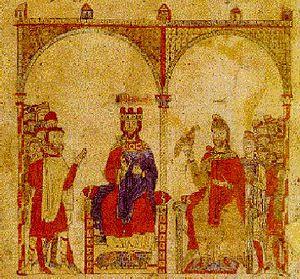
Richard de Venosa est un juriste actif auprès de la cour du royaume de Sicile pendant la première moitié du XIIIᵉ siècle. Il est aussi poète, connu pour sa comédie élégiaque De Paulino et Polla, expressément dédiée à Frédéric II.